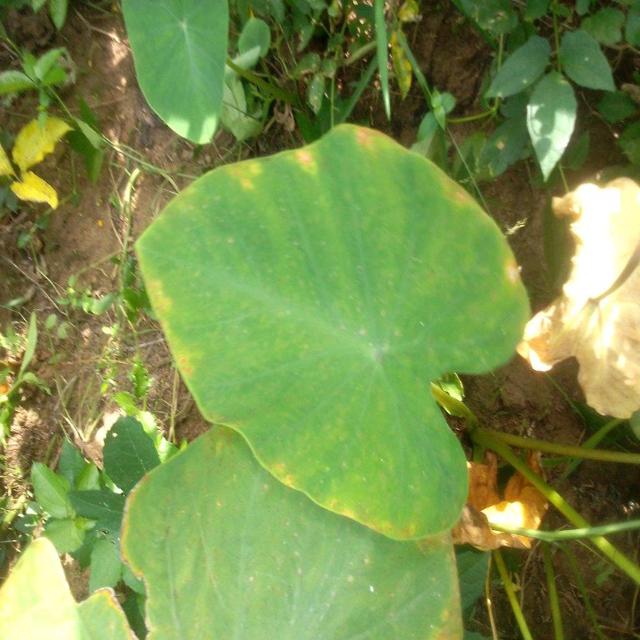
Label: Mid_Blight